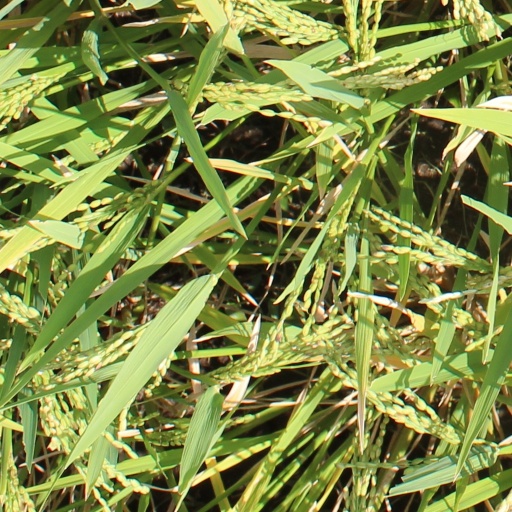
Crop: rice